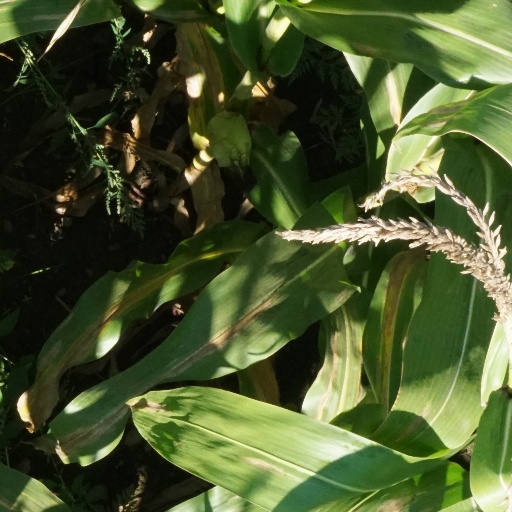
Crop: maize; corn